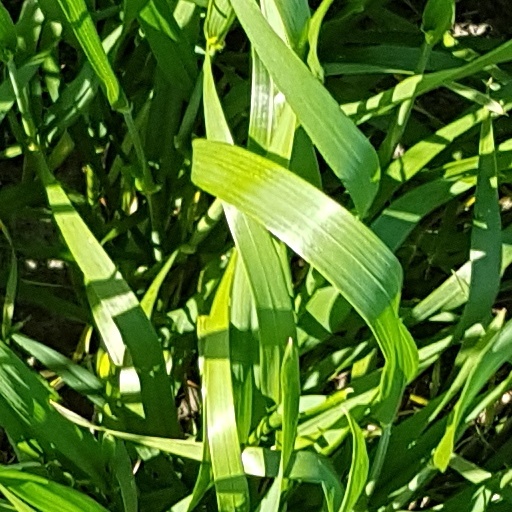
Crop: wheat